Chukar partridge

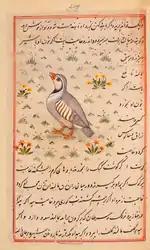
A chukar in a 17th-century Persian encyclopedia

This species is relatively unaffected by hunting or loss of habitat. Its numbers are largely affected by weather patterns during the breeding season. The release of captive stock in some parts of southern Europe can threaten native populations of rock partridge and red-legged partridge with which they may hybridize.